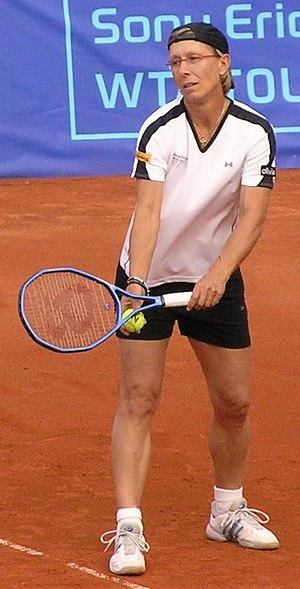
Martina Navratilova, née le 18 octobre 1956 à Prague en Tchécoslovaquie, est une joueuse de tennis tchécoslovaque, devenue citoyenne américaine en 1981.
I'm a Celebrity… Get Me Out of Here ! est une émission de télé-réalité britannique importée dans le monde entier. En France, l'émission est connue sous le titre Je suis une célébrité, sortez-moi de là !.